Main Building (University of Kentucky)

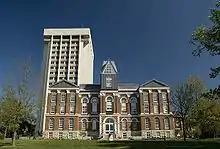
The Main Building in the foreground and the Patterson Office Tower in the background.

The Main Building was extensively damaged during renovations due to fire on May 15, 2001. A soldering iron being used on the copper cornice caused the fire that destroyed the roof, gutted the upper two floors, and left the lower floors flooded and damaged by water. On June 20, the "University of Kentucky Board of Trustees" approved a plan to restore and reconstruct the Administration Building and design work for the new facility began a few days afterward.